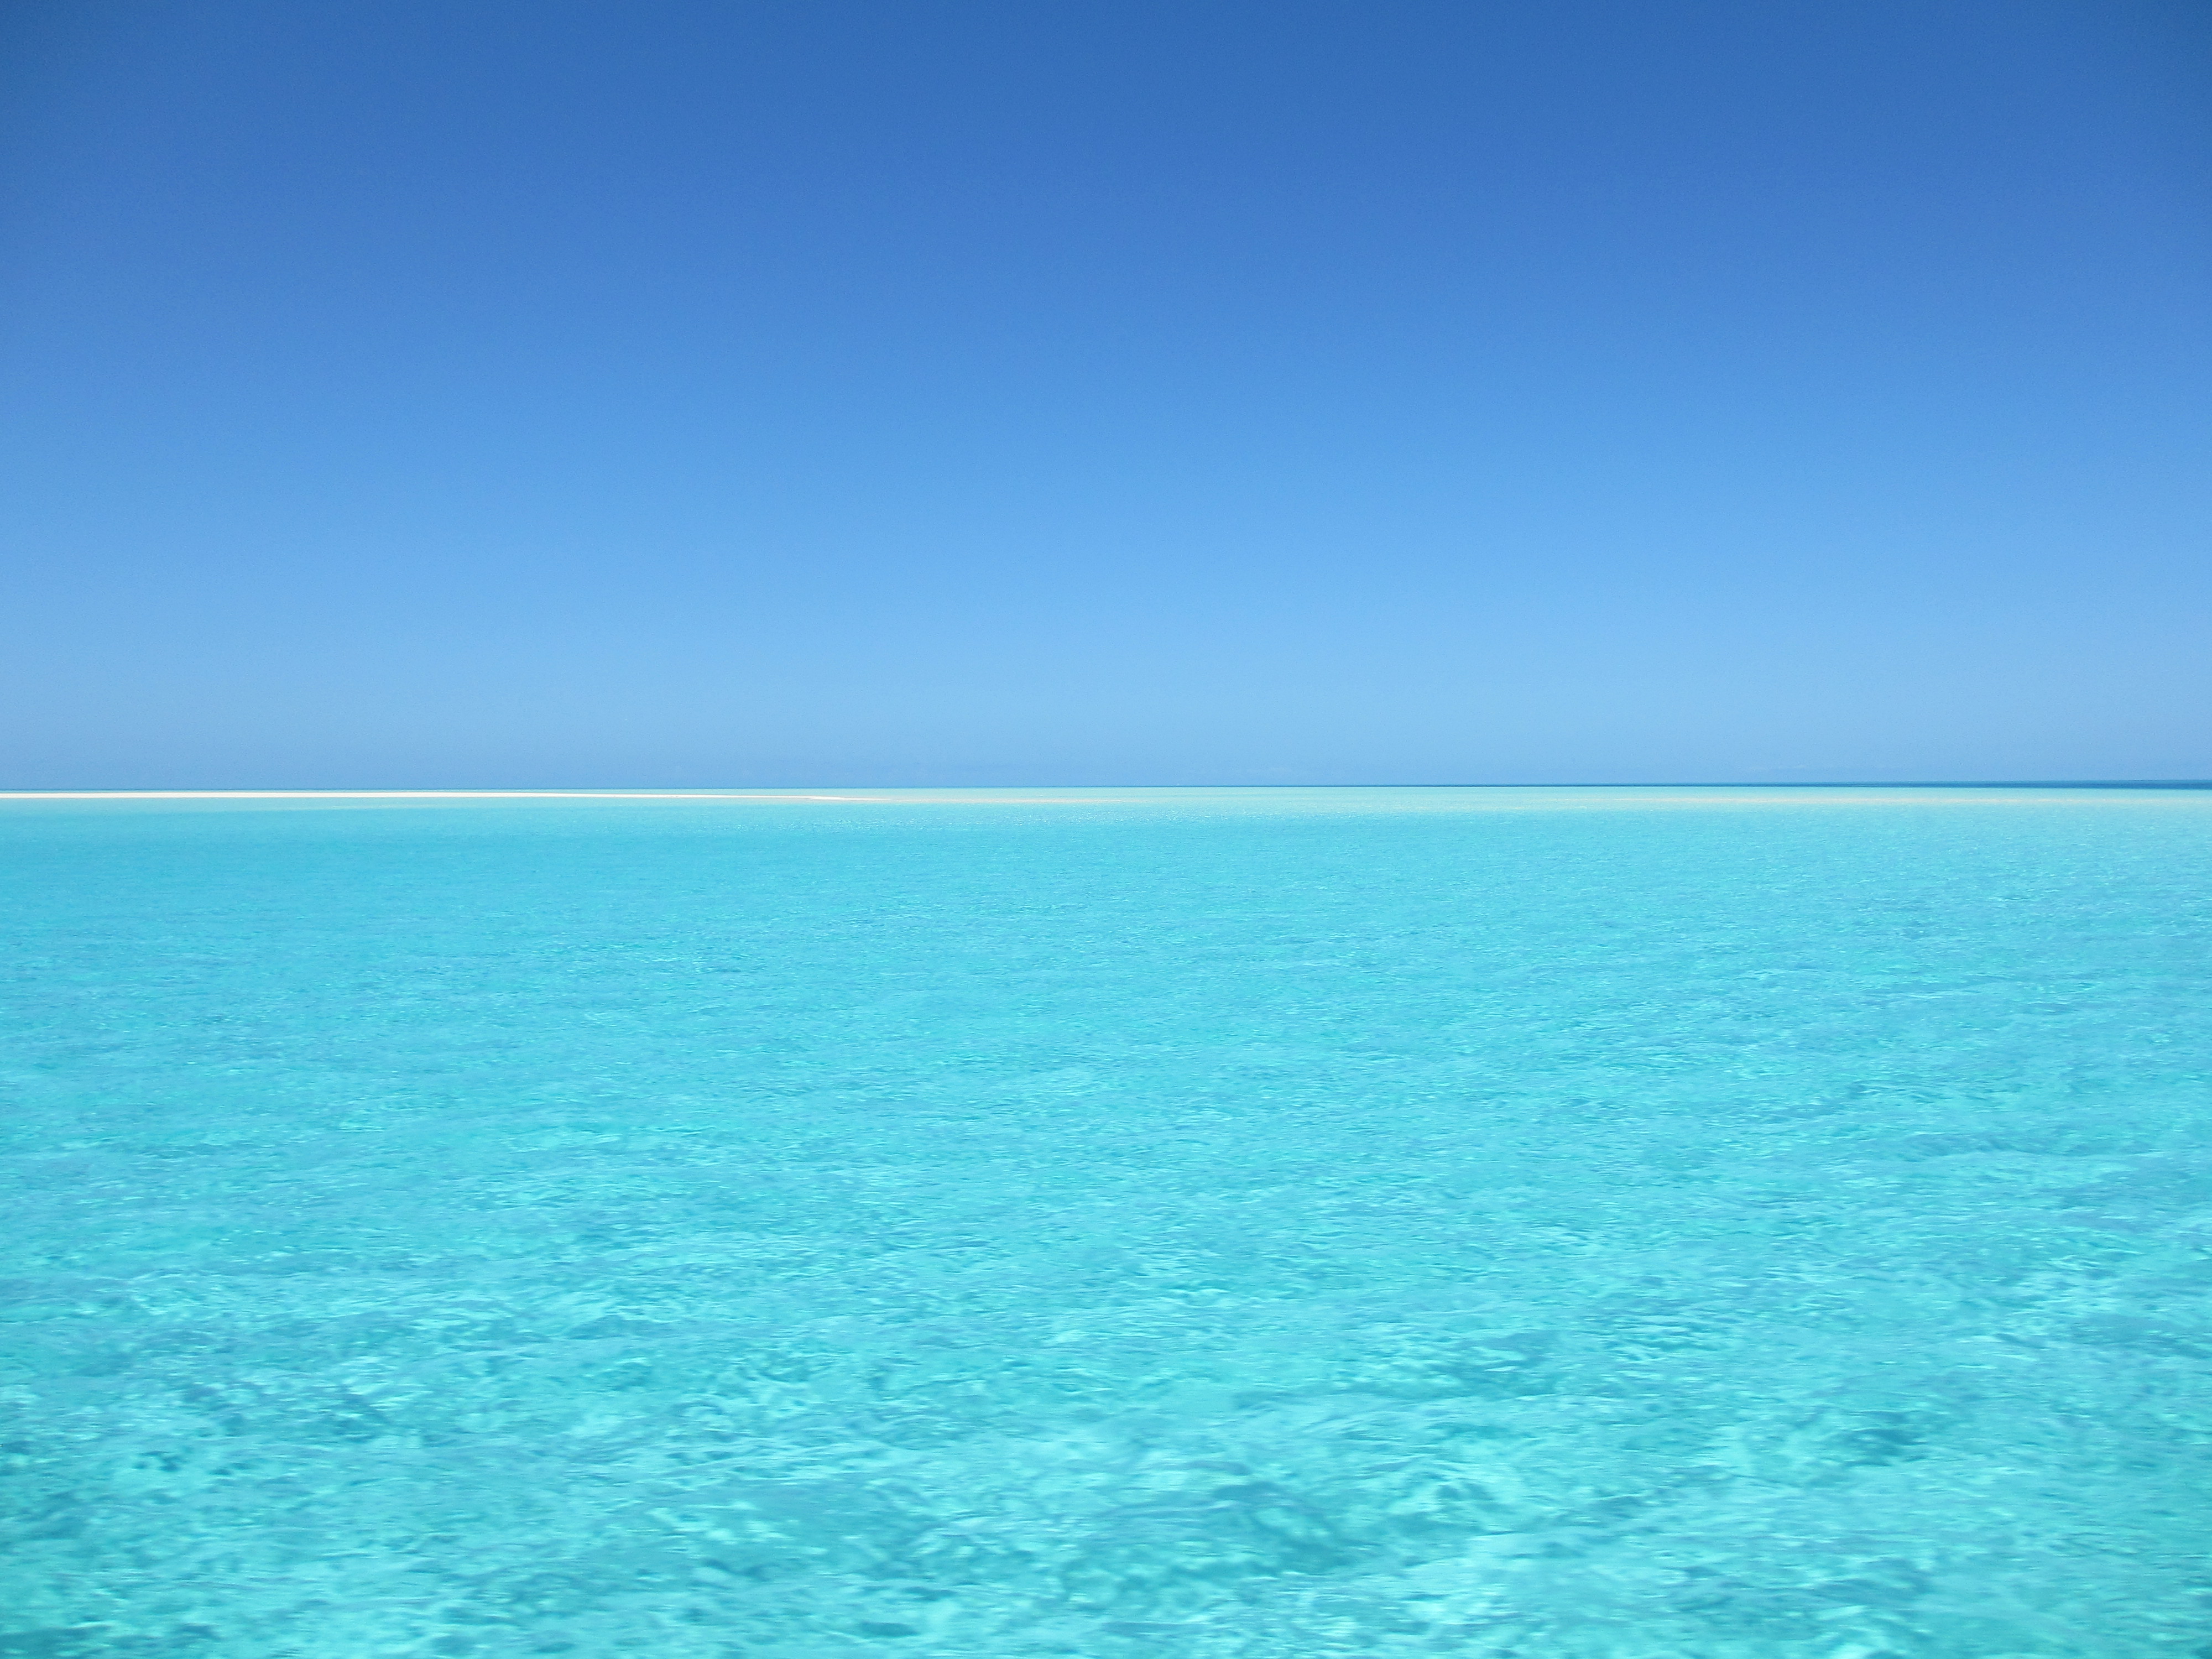
beach, sea, coast, ocean, horizon, sky, paradise, tropical, lagoon, bay, island, body of water, archipelago, caribbean, cape, islet, blue water, cay, atoll